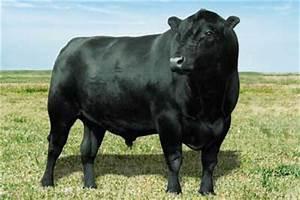
cow